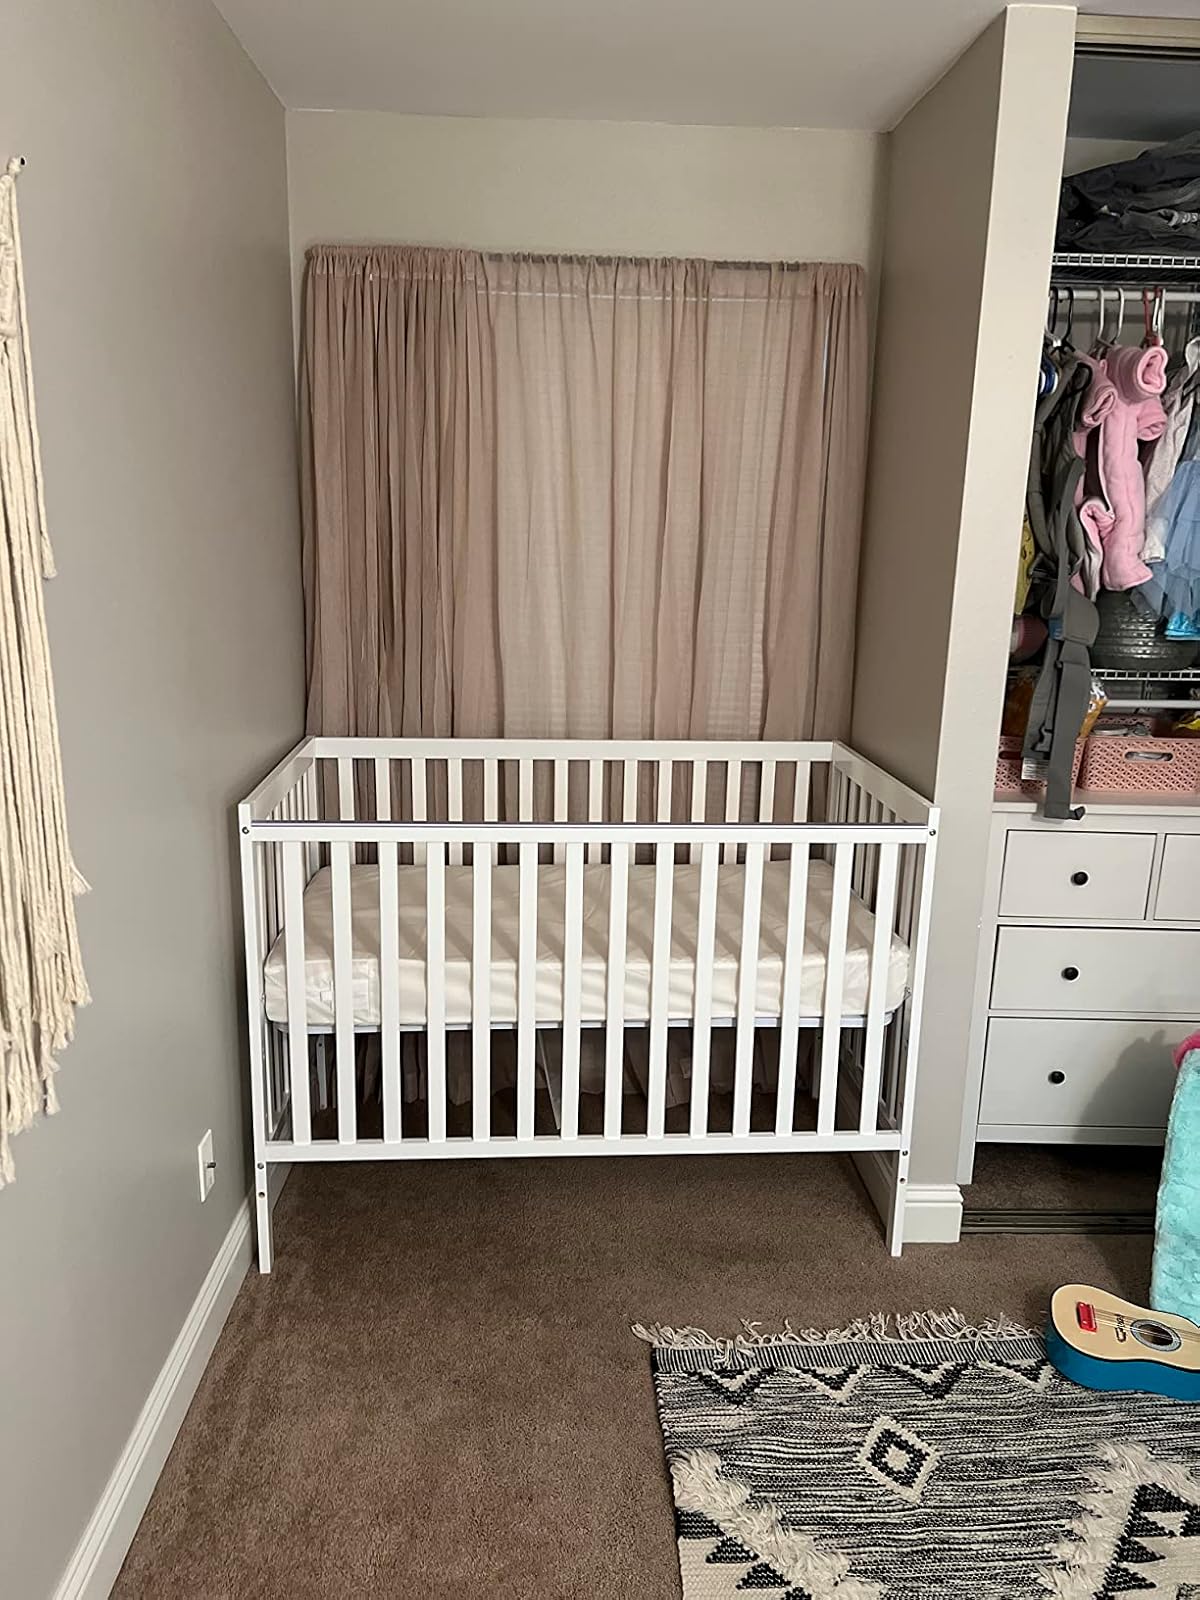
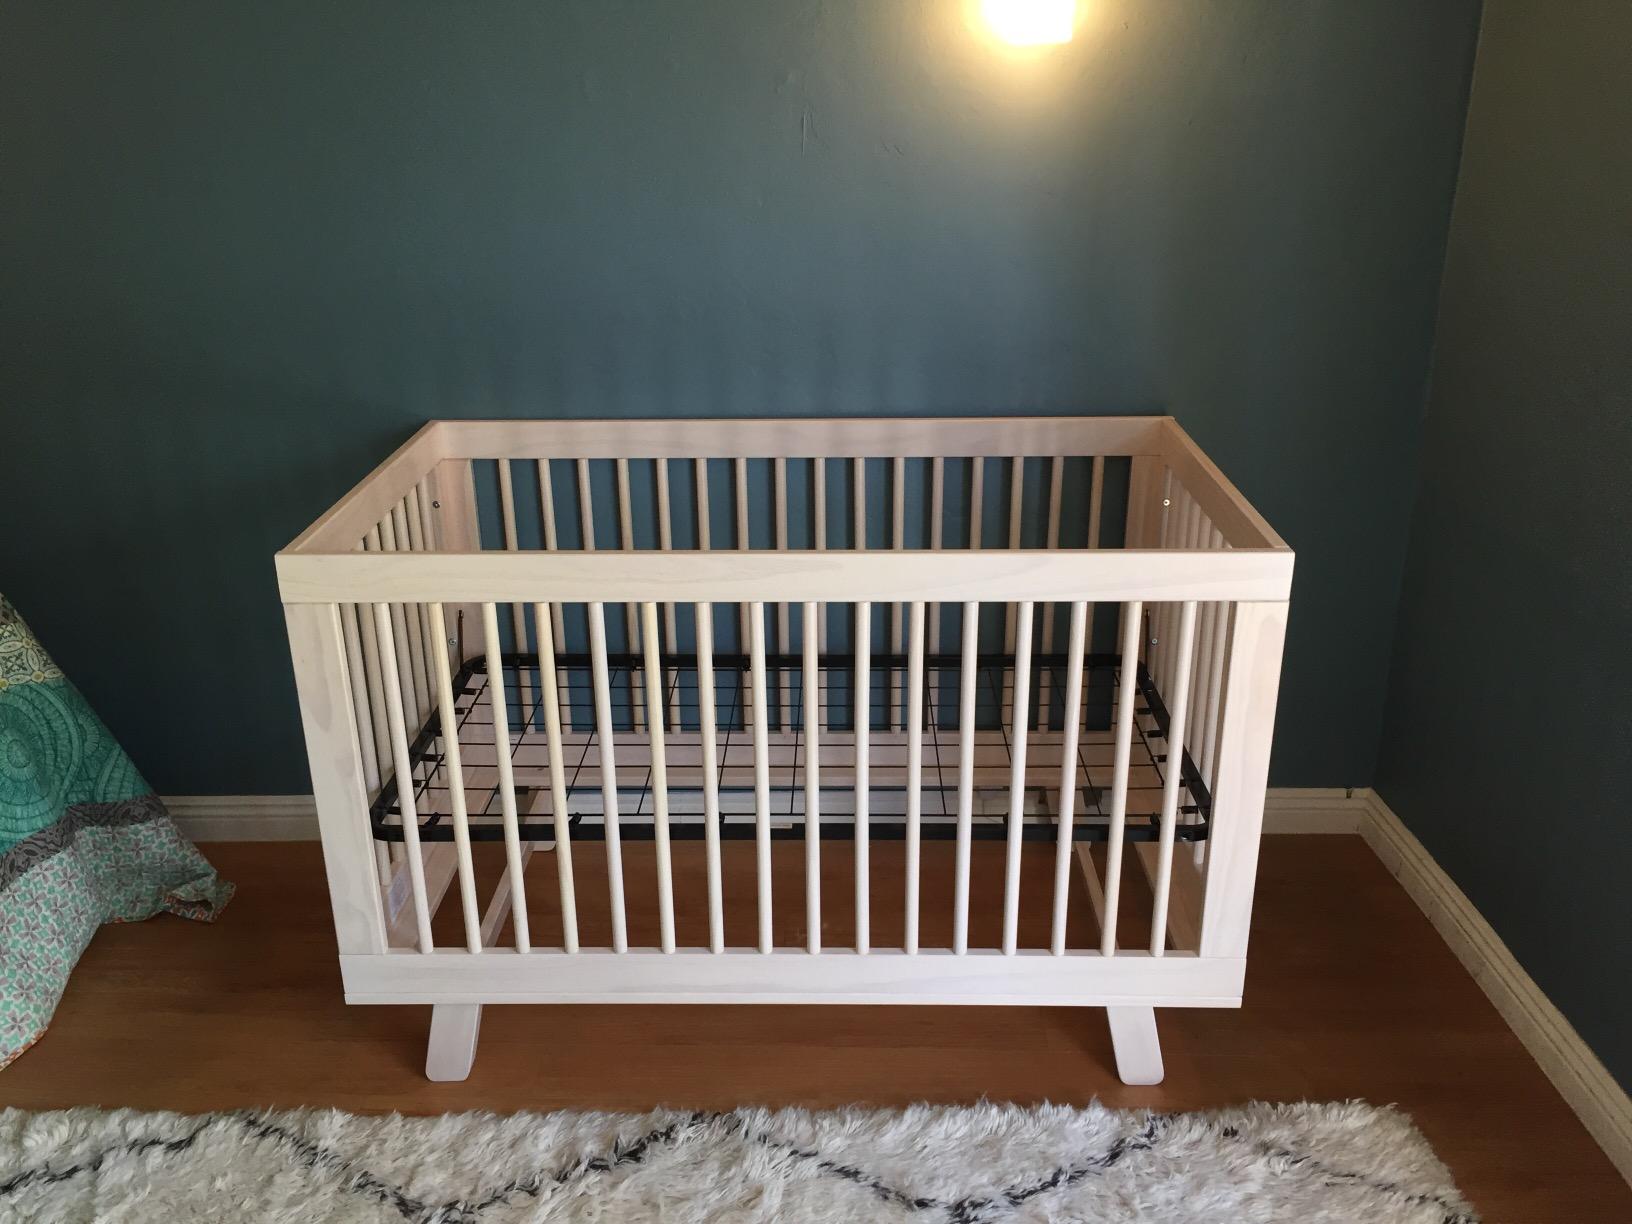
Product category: products_crib
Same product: no